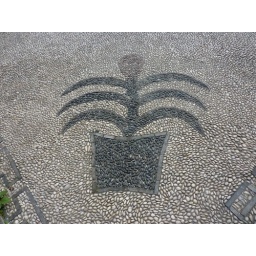
Ik ben gefascineerd door het steenwerk in de parken hier in China. Deze en de volgende zijn allemaal van Shouxihu